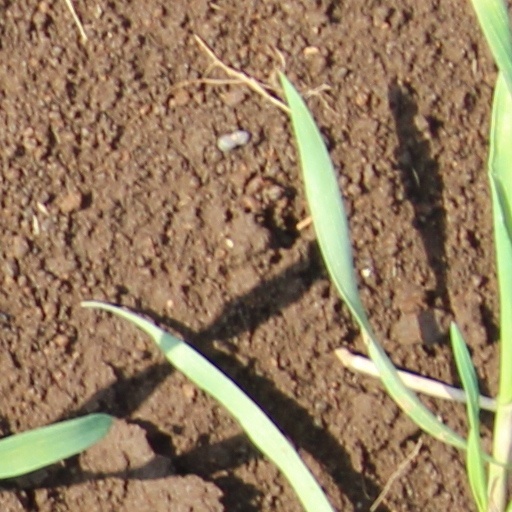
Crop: wheat